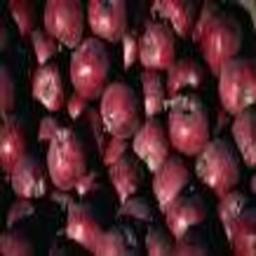
Label: Apple